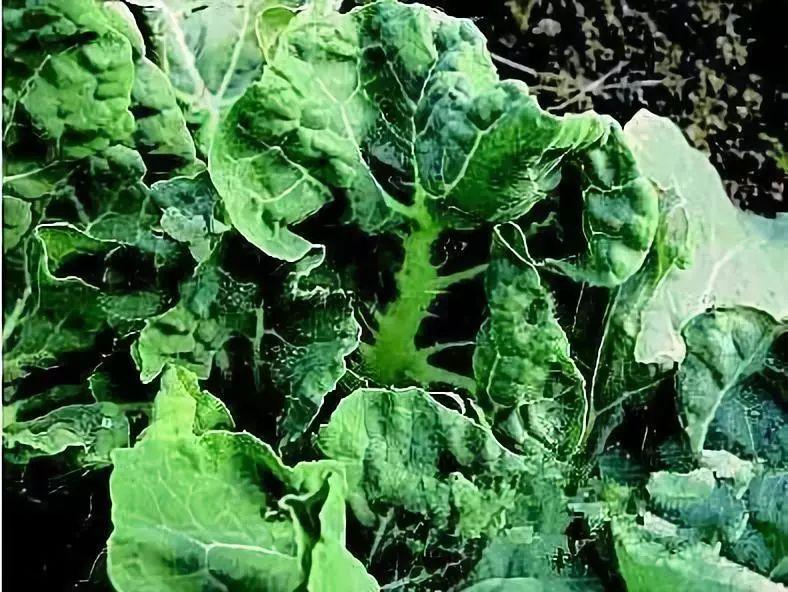
Plant: Lettuce
Disease: lettuce mosaic virus